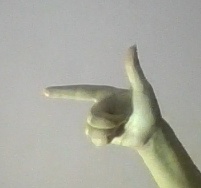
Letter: yaa